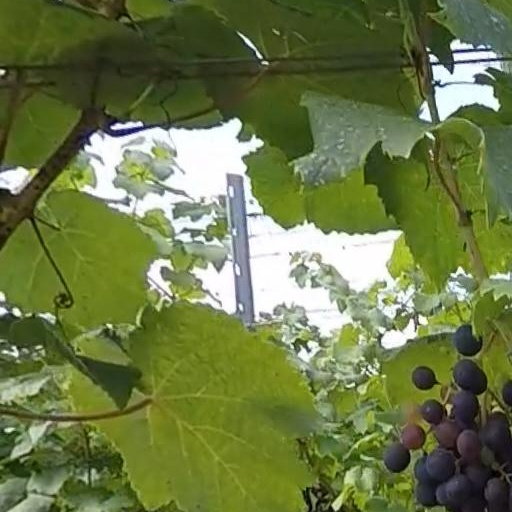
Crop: grape